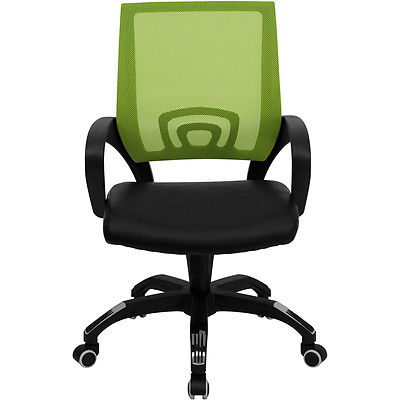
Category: chair